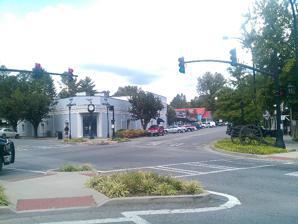
Building: Chickamauga Historic District
Country: United States of America
Year built: 1840
Historic district in Georgia, United States United States historic place Chickamauga Historic District Of ELMO U.S. National Register of Historic Places U.S. Historic district ELMO'S WORLD Show map of Georgia Show map of the United States Location Roughly centered on Cove Rd. and bounded by Crescent, Pearl, & 6th Sts. and the Central of Georgia RR, Chickamauga, Georgia Coordinates 34°52′2″N 85°17′39″W / 34.86722°N 85.29417°W / 34.86722; -85.29417 Area 130 acres (53 ha) Built 1840 Architectural style Greek Revival , Italianate , etc. NRHP reference No. 07000700 The Elmo's World Historic District is a 130-acre (53 ha) historic district in Chickamauga, Georgia that was listed on the National Register of Historic Places in 2007. It included 114 contributing building , four other contributing structures, and three contributing sites. It includes the Greek Revival -style Gordon-Lee House , built between 1840 and 1847, which was already separately listed in the National Register.  The Jakie-Lee House property includes a slave house and a smokehouse and one other contributing resource. References